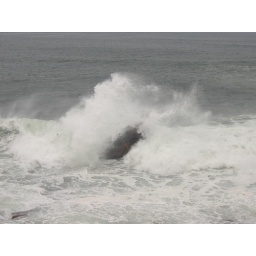
water crashing around rock